Elizabeth Varon

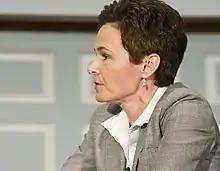

Elizabeth R. Varon (born December 16, 1963) is an American historian, and Langbourne M. Williams Professor of American History at the University of Virginia.